2018–19 Korean peace process

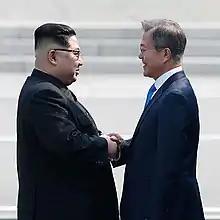
Kim and Moon shake hands in greeting at the demarcation line.

On 27 April, a summit took place between Moon and Kim in the South Korean zone of the Joint Security Area. It was the first time since the Korean War that a North Korean leader had entered South Korean territory. The leaders met at the line that divides Korea. Kim and Moon signed the Panmunjom Declaration pledging to work towards a final peace to the Korean conflict within a year and the complete denuclearization of Korea. The agreement also called for the end of military activities in the region of the Korean border and the reunification of Korea. The leaders also agreed to work together to connect and modernise their railways.